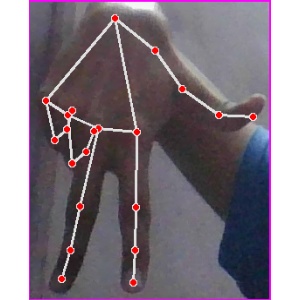
अक्षर: ग